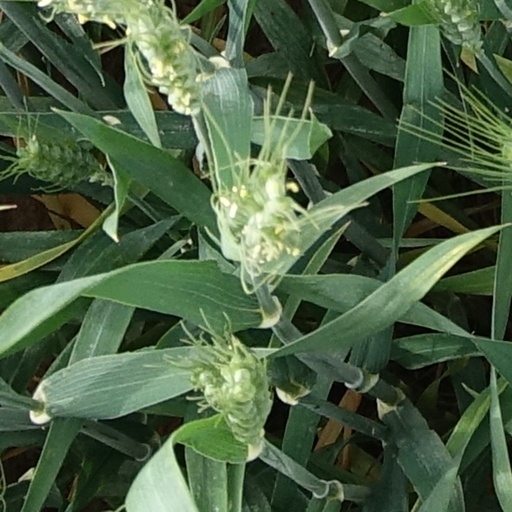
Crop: wheat